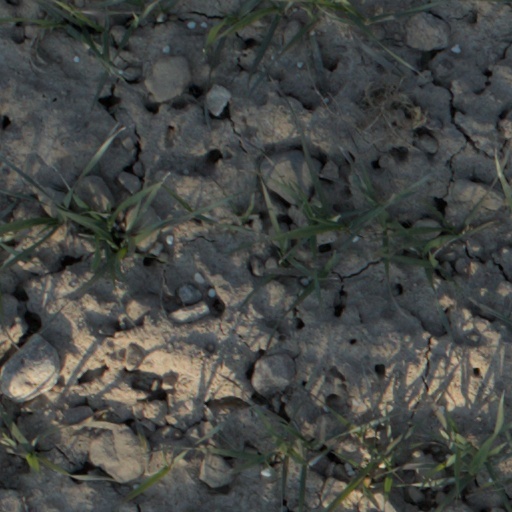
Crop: wheat